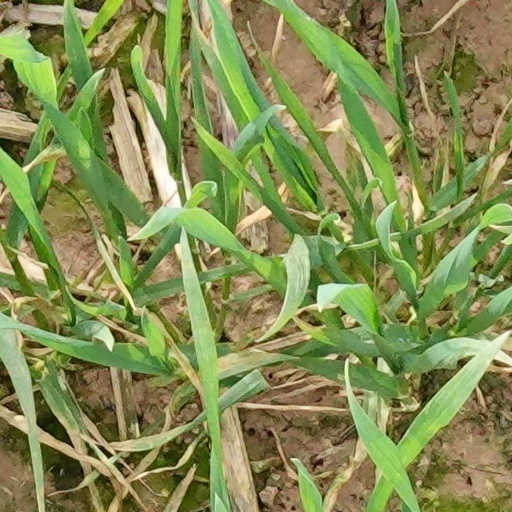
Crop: wheat